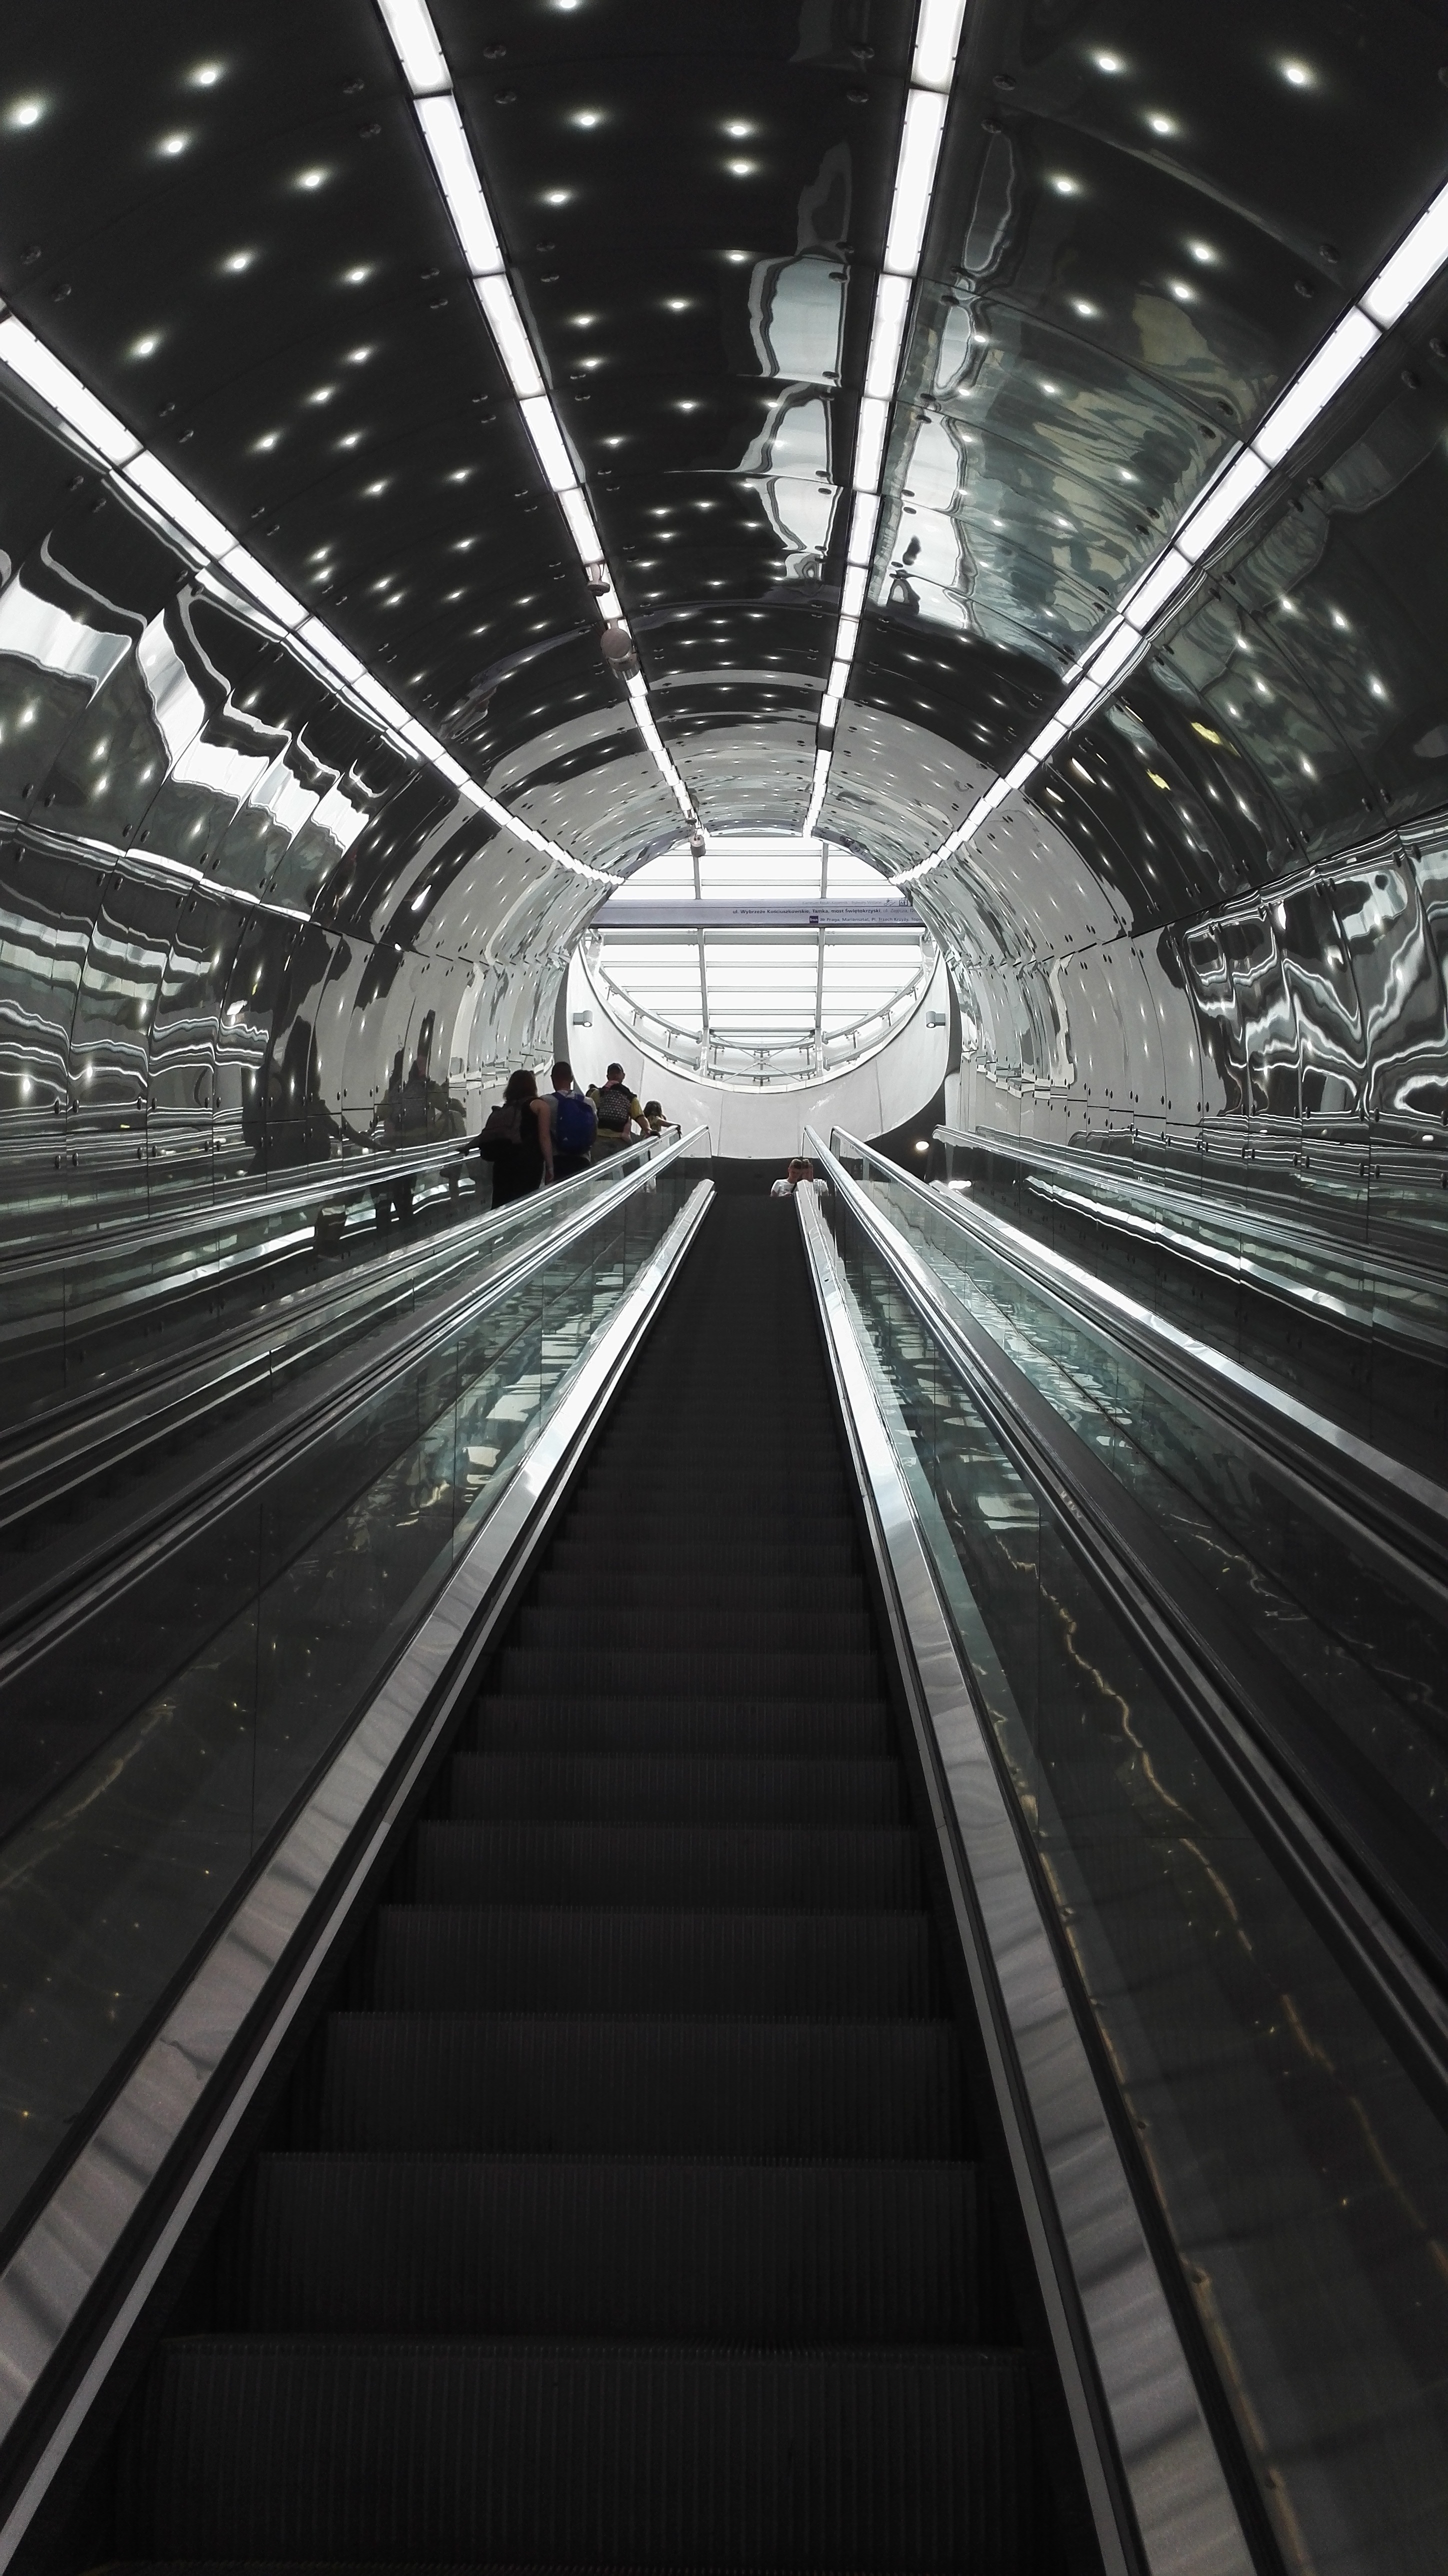
black and white, tunnel, escalator, metro, transport, line, monochrome, lane, public transport, metro station, stairs, infrastructure, symmetry, the station, tubetunel, excalator, rapid transit